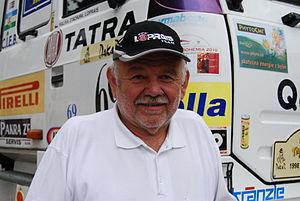
Karel Loprais, dit Monsieur Dakar dès 1994, né le 4 mars 1949 à Ostrava en Tchécoslovaquie, est un ancien pilote automobile tchèque de rallyes, catégorie camions.